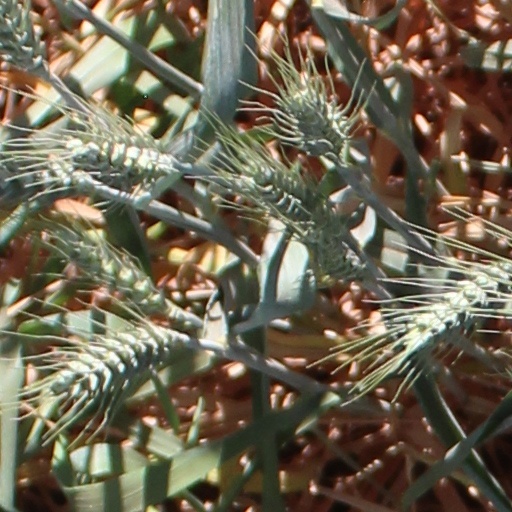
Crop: wheat